Turks in Switzerland

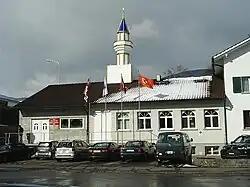
Mosque of the "Olten Turkish cultural association", Wangen bei Olten.

The majority of the Turkish community in Switzerland adhere to Islam. However, their religious organisations differ from those of other Muslim communities in the country. The Turks are divided by ideological and political divisions of their home country. When in the 1970s the Islamic movement Millî Görüş was established in Germany for the German Turkish community, some of the Turks in Switzerland joined this organisation. But the activities of the Diyanet İşleri Türk İslam Birliği, the Turkish directorate of religious affairs that sends Imams to the Turkish diaspora, attracted other Turks to adhere to this state-controlled form of Islam. Turkish groups such as the Sufi Suleymancilar and the Nurcu confraternity also play a role in the Turkish Muslim community in Switzerland. These are exact Gulen Movement people, different from the current Turkey's Government, after the 15 July Turkey's coup d'état attempt purges.